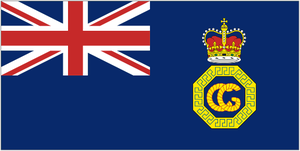
Britiske flag / Offentlige myndigheder
Dette er en liste over flag, der bruges af Det Forenede Kongerige Storbritannien og Nordirland og tilknyttede territorier.